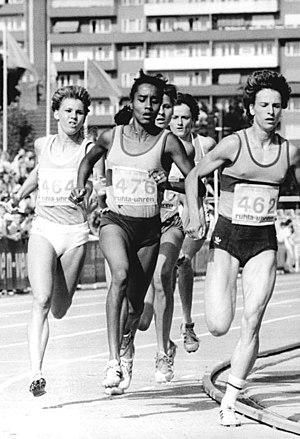
Yvonne Mai-Graham, née Grabner le 22 août 1965 à Annaberg-Buchholz en Saxe, est une athlète allemande devenue jamaïcaine, qui a couru le 1 500 mètres dans les années 1980-90. Jusqu'en 1990, elle courait sous les couleurs de la République démocratique allemande.
Ellen Kiessling est une athlète allemande spécialiste du demi-fond qui a concouru pour l'Allemagne de l'Est jusqu'à sa dissolution. Licenciée au Dresdner SC, elle mesure 1,65 m pour 52 kg.